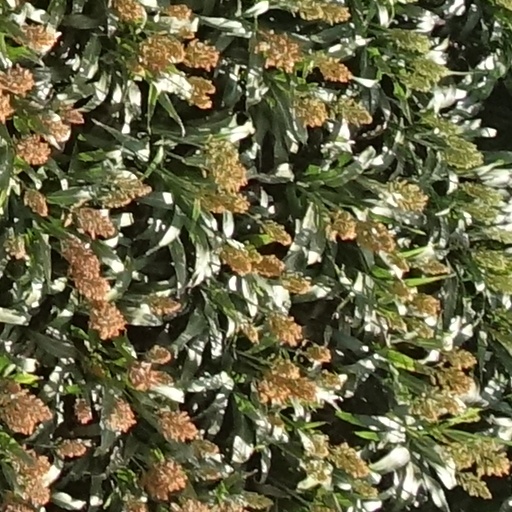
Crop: sorghum